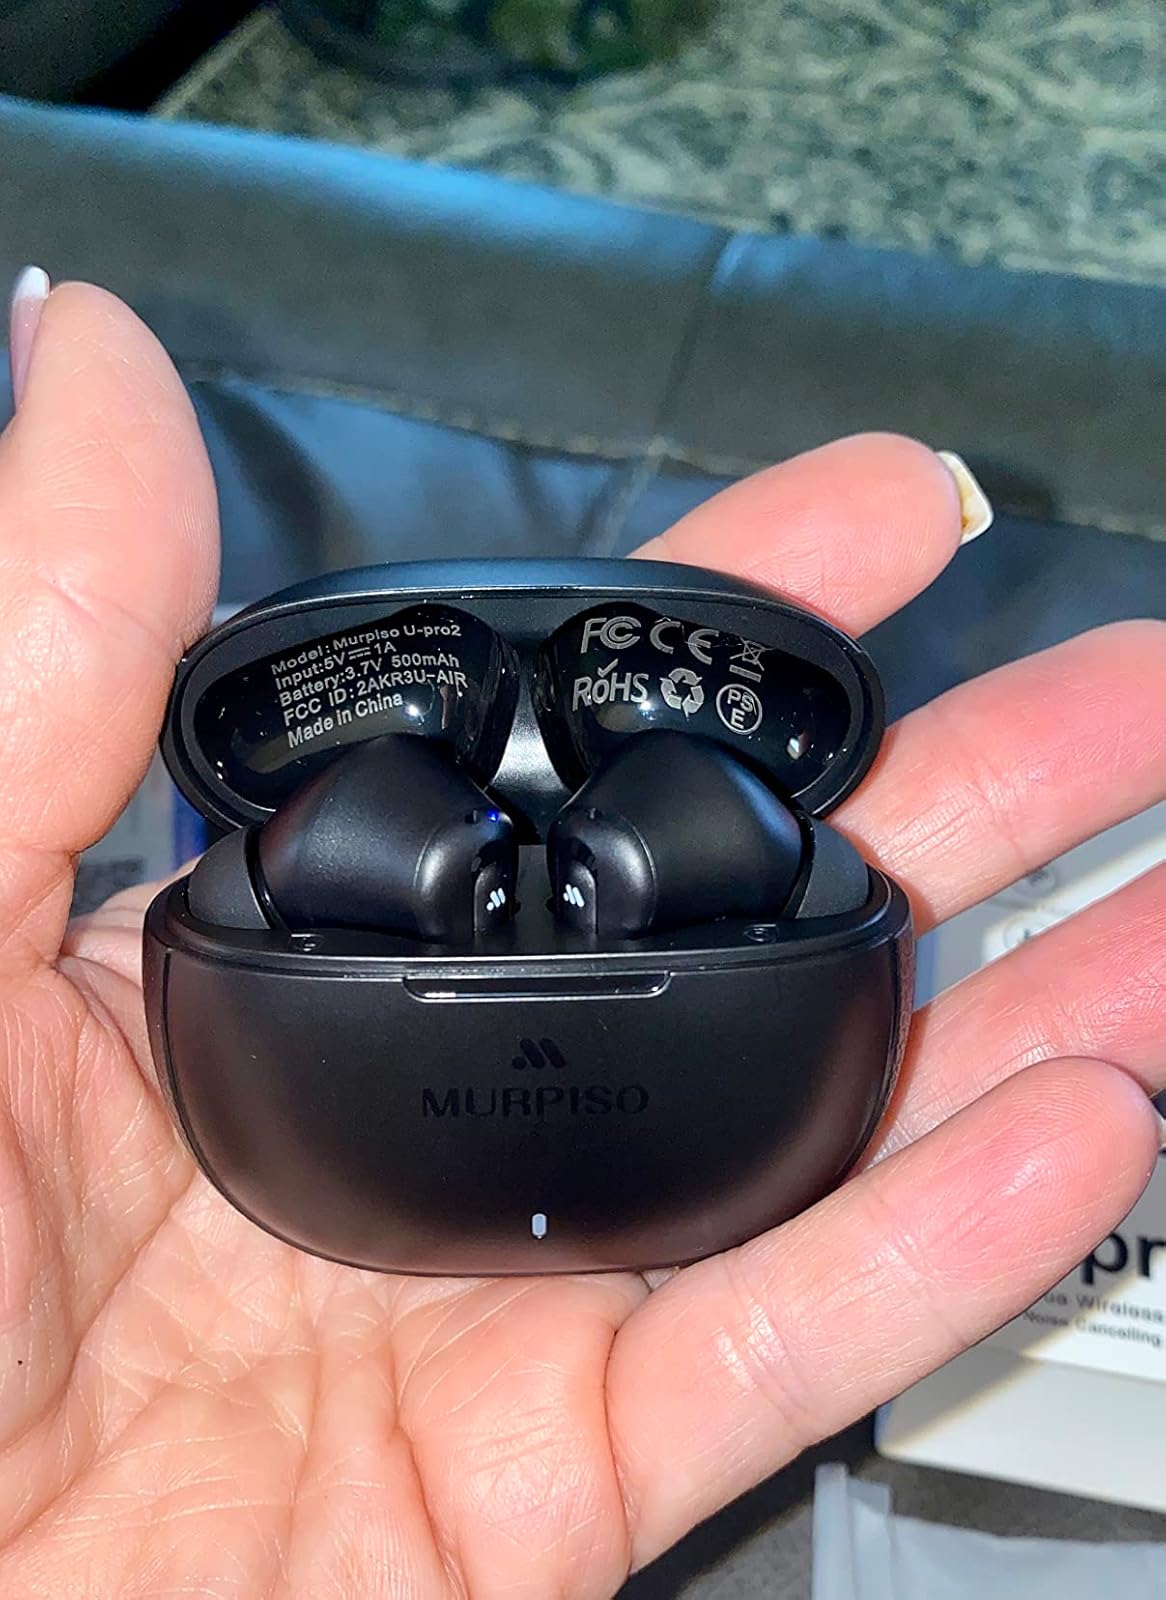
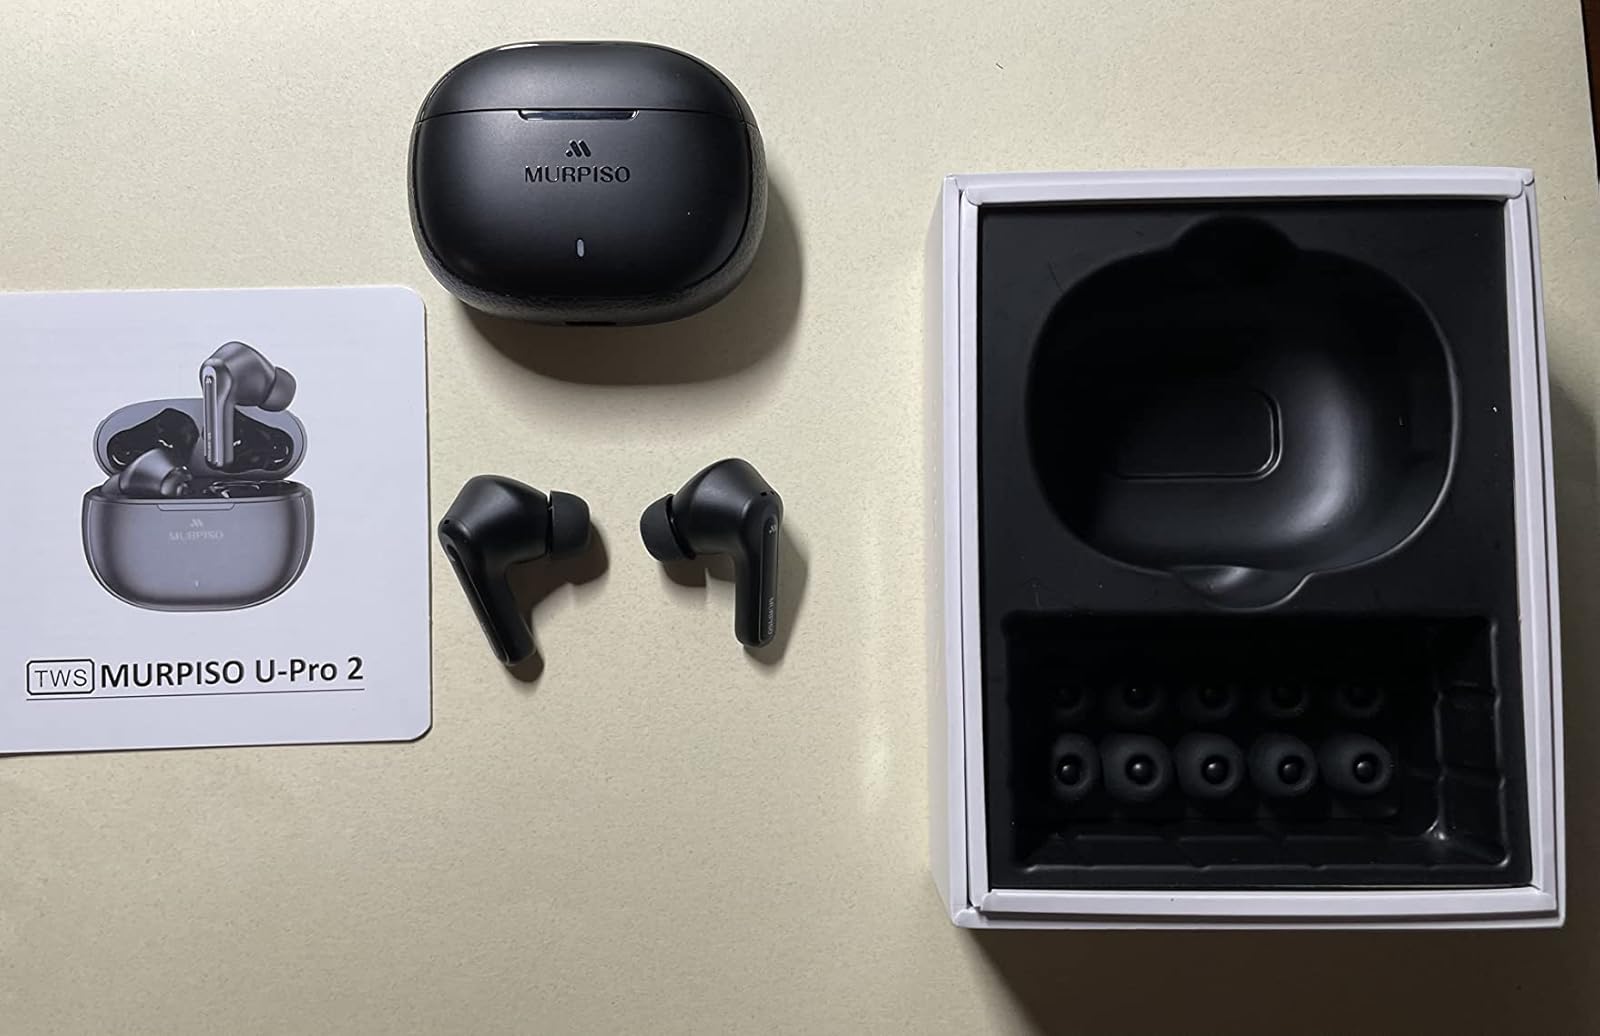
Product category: earbuds
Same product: yes